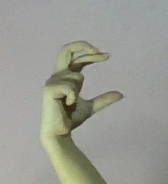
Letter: thal